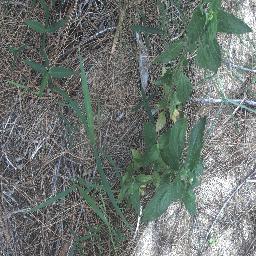
Label: siam_weed